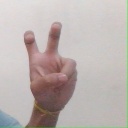
अक्षर: ई